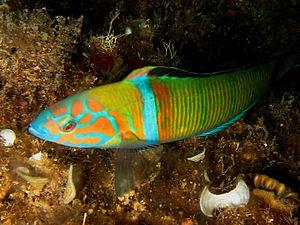
Les Labridae, ou communément nommés les Labres, représentent une vaste famille de poissons avec plus de 500 espèces distinctes. Ils constituent la deuxième plus grande famille des poissons marins et la troisième plus importante famille de l'ordre des Perciformes.
Thalassoma est un genre de poissons téléostéens de la famille des Labridae ; ils font partie des poissons appelés « girelles ».